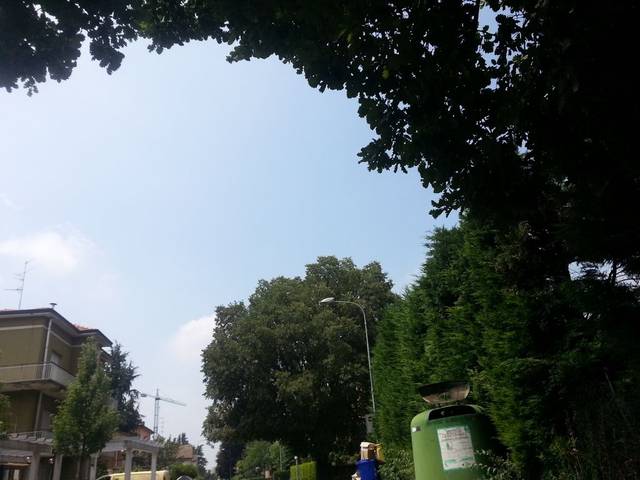
Region: Italy
Coordinates: 44.667, 10.597